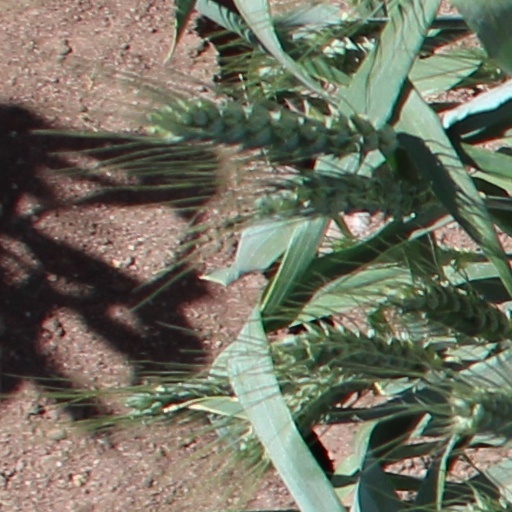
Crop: wheat